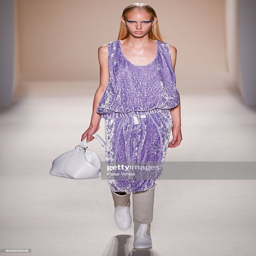
a model walks the runway at show during fashion week .